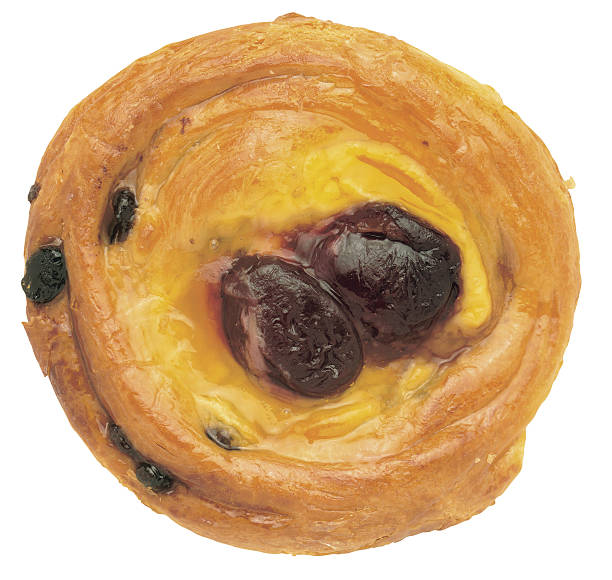
Label: Danish_Pastry